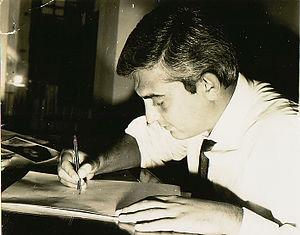
Mahmoud Kahil né le 13 juillet 1936 à Tripoli, Liban et mort le 11 février 2003 à Londres, est un caricaturiste et dessinateur de presse libanais.